Tanks of Japan

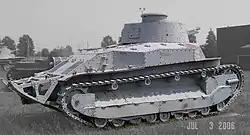
Type 89 "I-Go" on display at the United States Army Ordnance Museum

The first prototype vehicles, STA-1 and STA-2 were built and tested by 1957. The results were used to develop the STA-3 and STA-4. More improvements were made in 1961 and the deployment of the Type 61 began. The initial production rate was low, with only ten tanks produced in 1962, increasing to twenty in 1964 and thirty in 1965 and 1966. A total of 250 had been produced by 1970, with production continuing at an increased pace until 1975 when it was terminated. A total of 560 were produced. The main gun of the Type 61 was unstabilized, so firing on the move was impractical, and the vehicle is not fitted with an NBC protection system or deep wading equipment. The JGSDF started studies on a new tank design with Mitsubishi in 1962, as it was realized that the Type 61 would not be able to defeat the latest Soviet designs like the T-62. The tanks were phased out of service in the 1990s with 400 in service in 1990, and 190 in service in 1995. All were decommissioned by 2000, 39 years after their original deployment. From 1980, Type 61's began to be supplemented by the more modern Type 74 MBT.